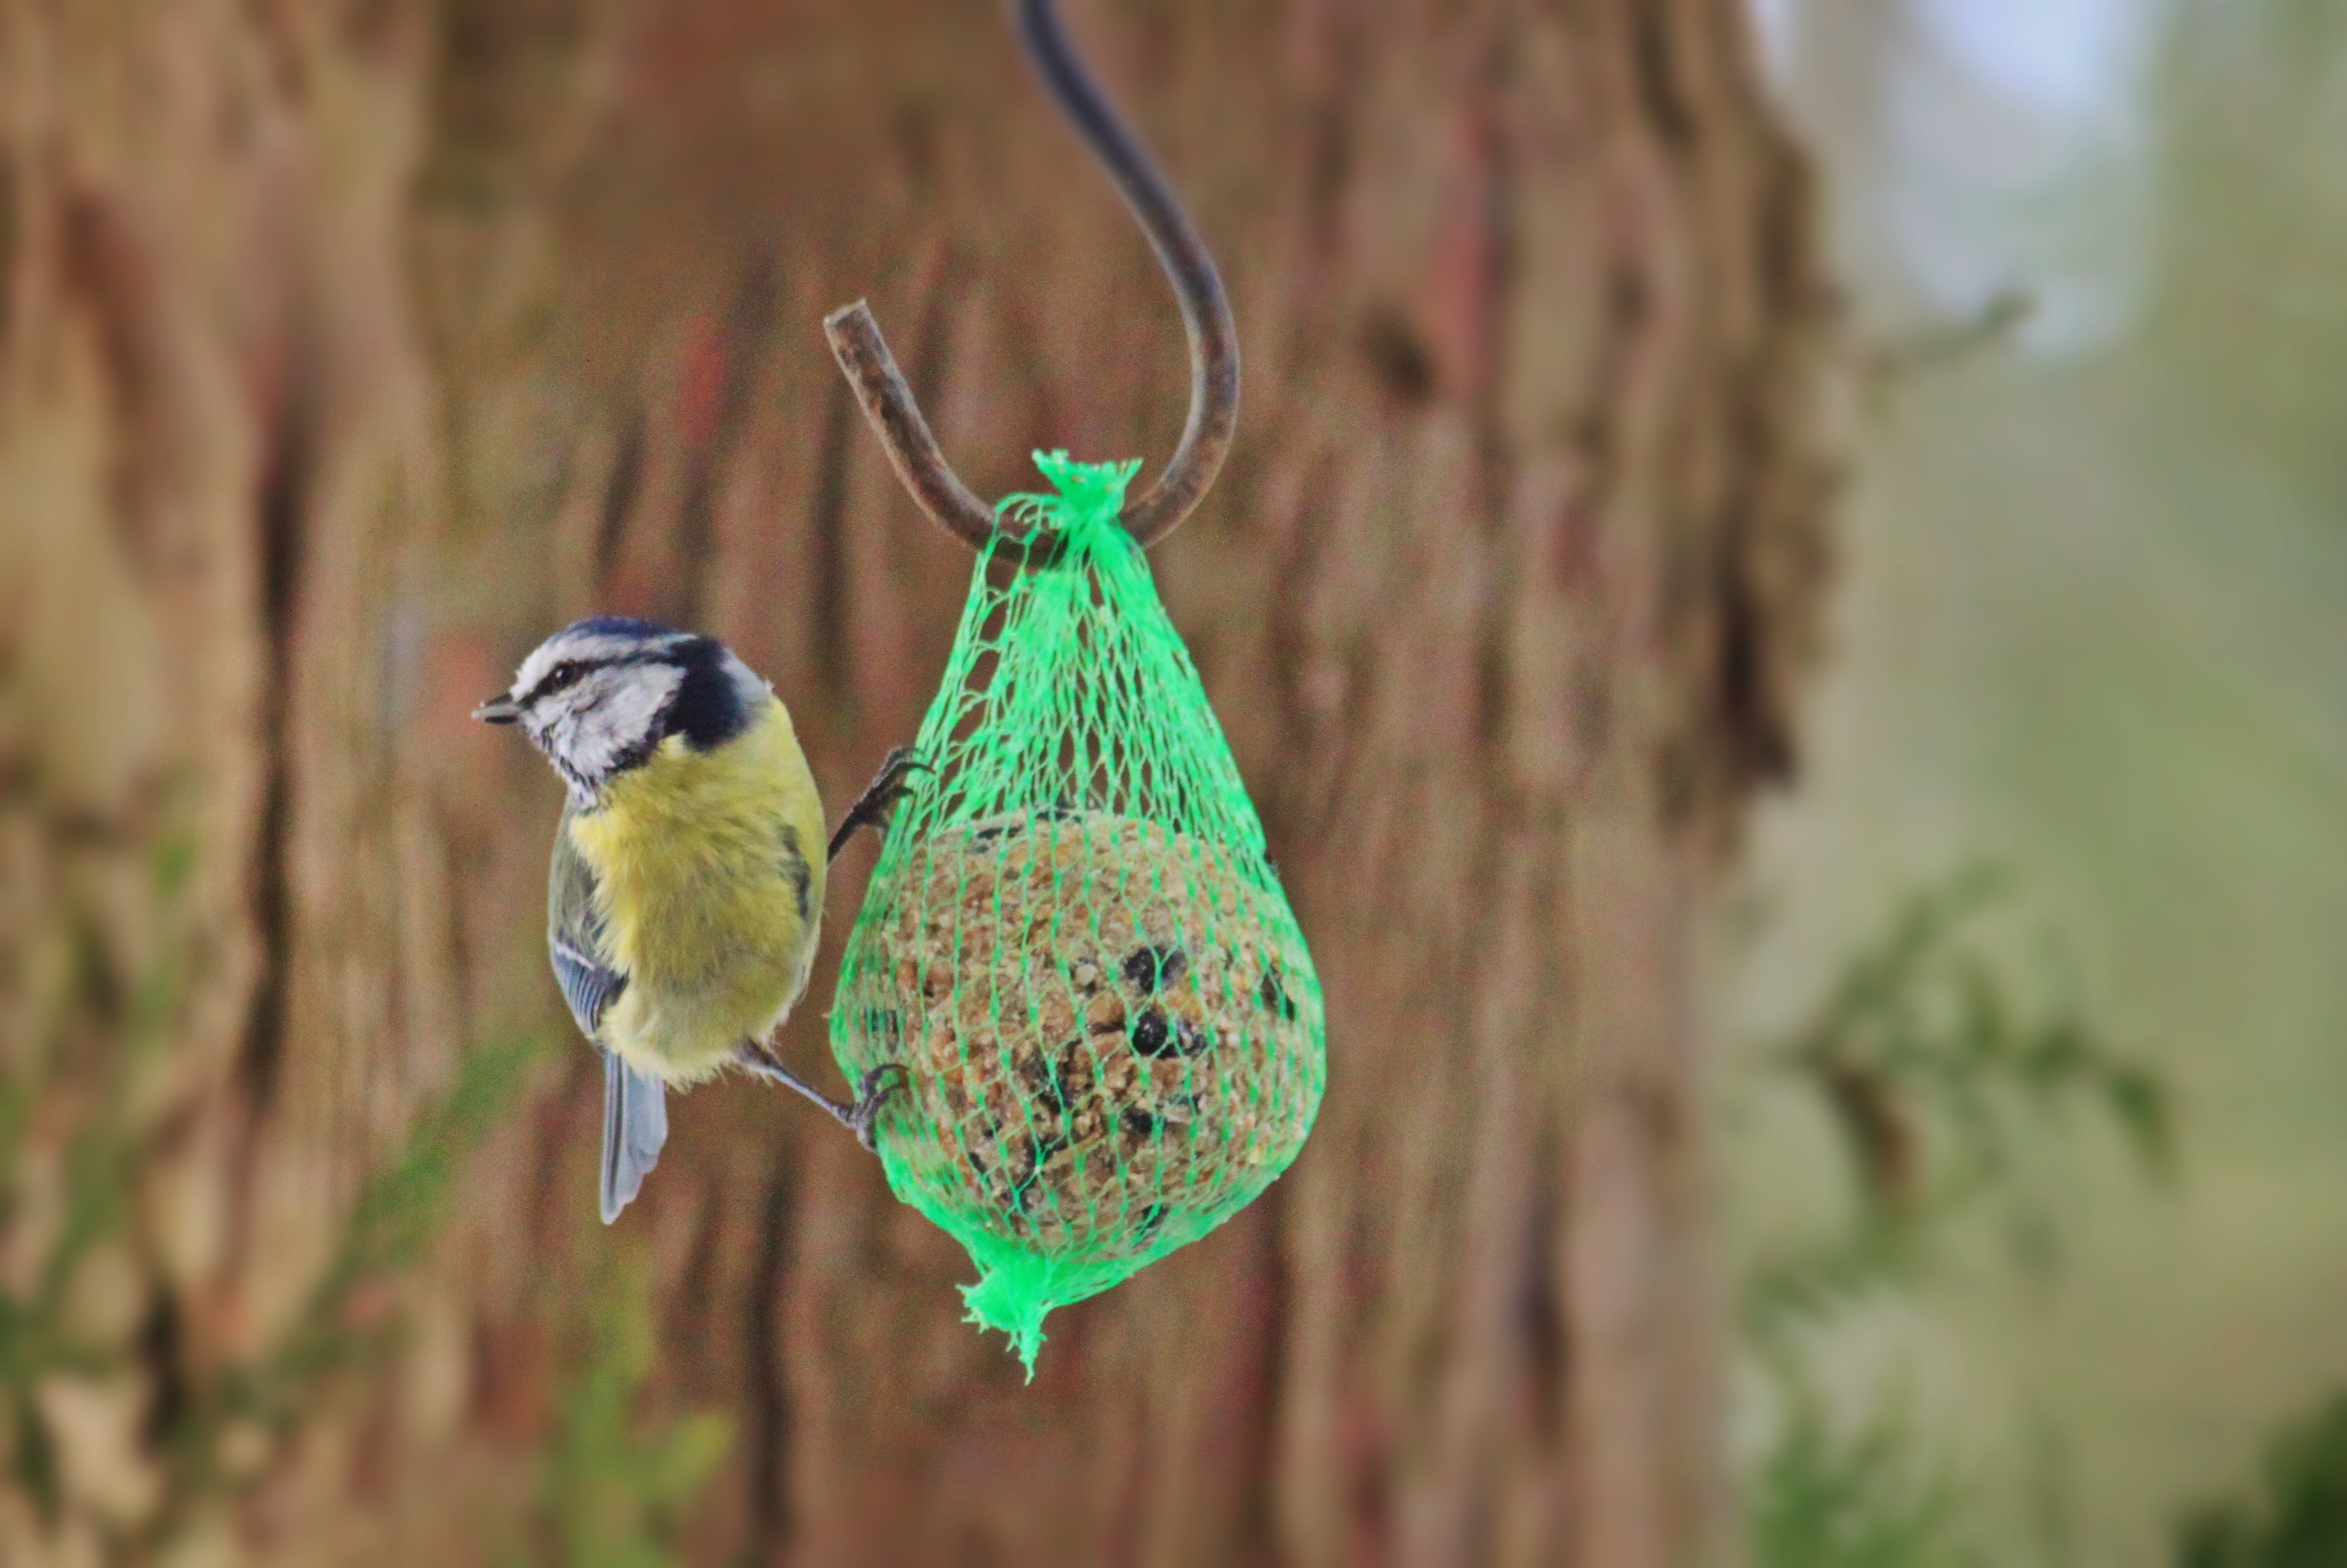
nature, branch, bird, flower, animal, cute, wildlife, feed, food, green, insect, hummingbird, garden, eat, feather, fauna, plumage, peck, songbird, feeding, blue tit, tit, animal world, wildlife photography, wren, small bird, claws out, pollinator, fat balls, perching bird